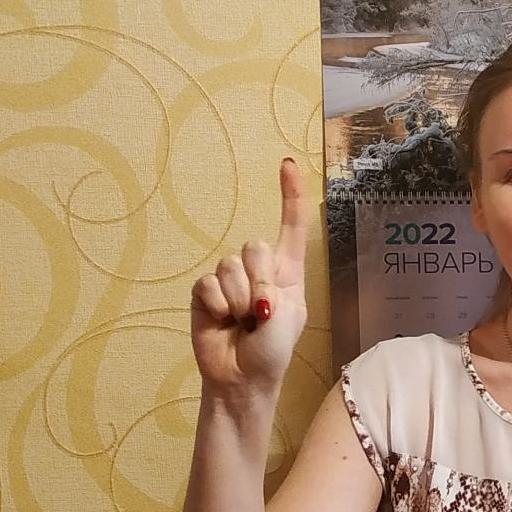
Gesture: one